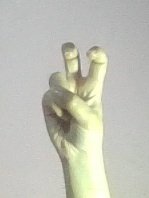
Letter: toot